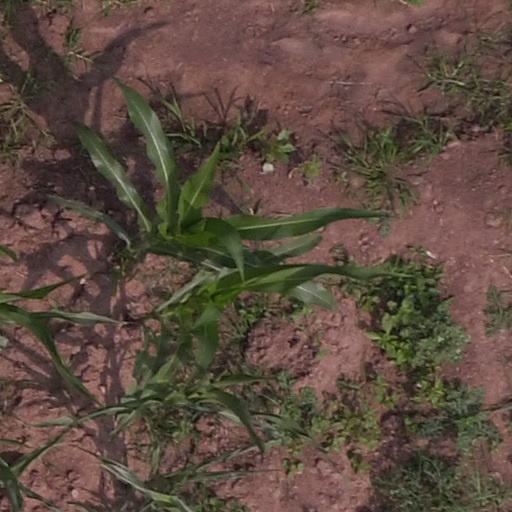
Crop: maize; corn